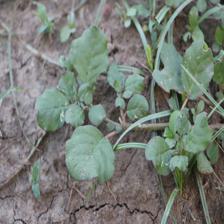
Label: BroadLeafWeed